Bob's Burgers season 10

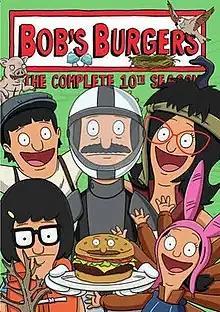
DVD cover

The tenth season of the animated comedy series "Bob's Burgers" premiered on Fox on September 29, 2019, and concluded on May 17, 2020.